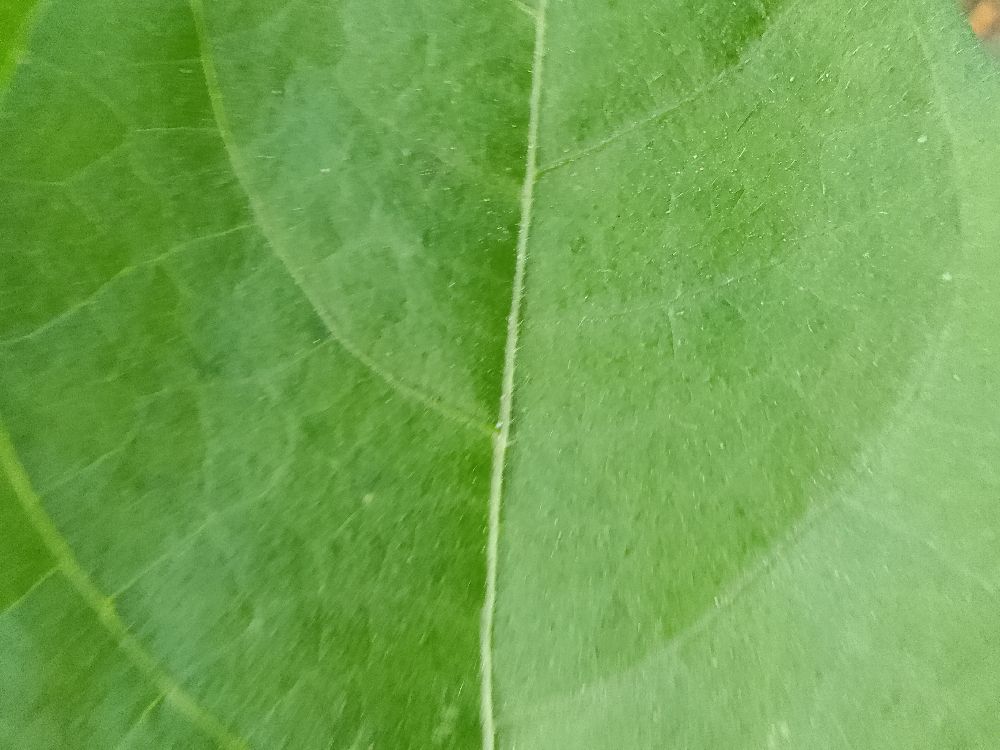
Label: healthy